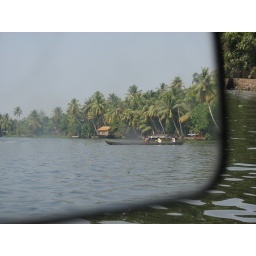
the boat in the rear view mirror of the boat